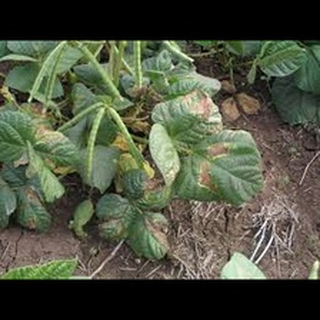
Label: wheat_tan_spot